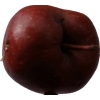
Label: Apple 18